Urbasi Sinha

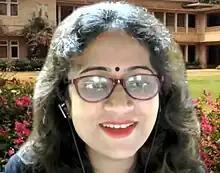
Sinha in 2021

Urbasi Sinha is an Indian physicist and professor at the Raman Research Institute. Her research considers quantum information science and quantum photonics. She was named in the Asian Scientist 100 list in 2018, appointed an Emmy Noether Fellow in 2020 and awarded the Chandrasekarendra Saraswathi National Eminence Award in 2023. She was awarded the Vigyan Yuva Shanti Swarup Bhatnagar Award in the Physics category in 2024.